Broccoli sprouts

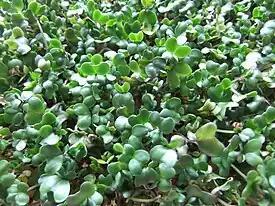
Broccoli sprouts – five days old

Broccoli sprouts are three- to four-day-old broccoli plants that look like alfalfa sprouts, but taste like radishes.